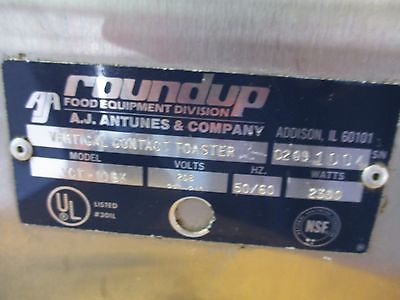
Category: toaster